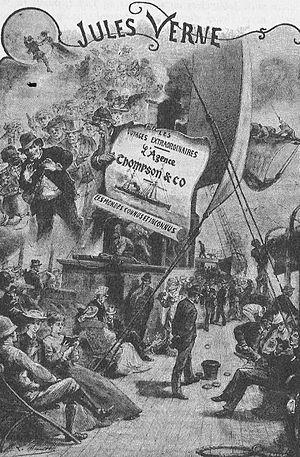
Jules Verne (ou Michel Verne): ""L’Agence Thompson and C°"", dessin: Léon Benett."
L'Agence Thompson and Co est un roman de Michel Verne, publié à titre posthume sous le nom de son père Jules Verne en 1907.